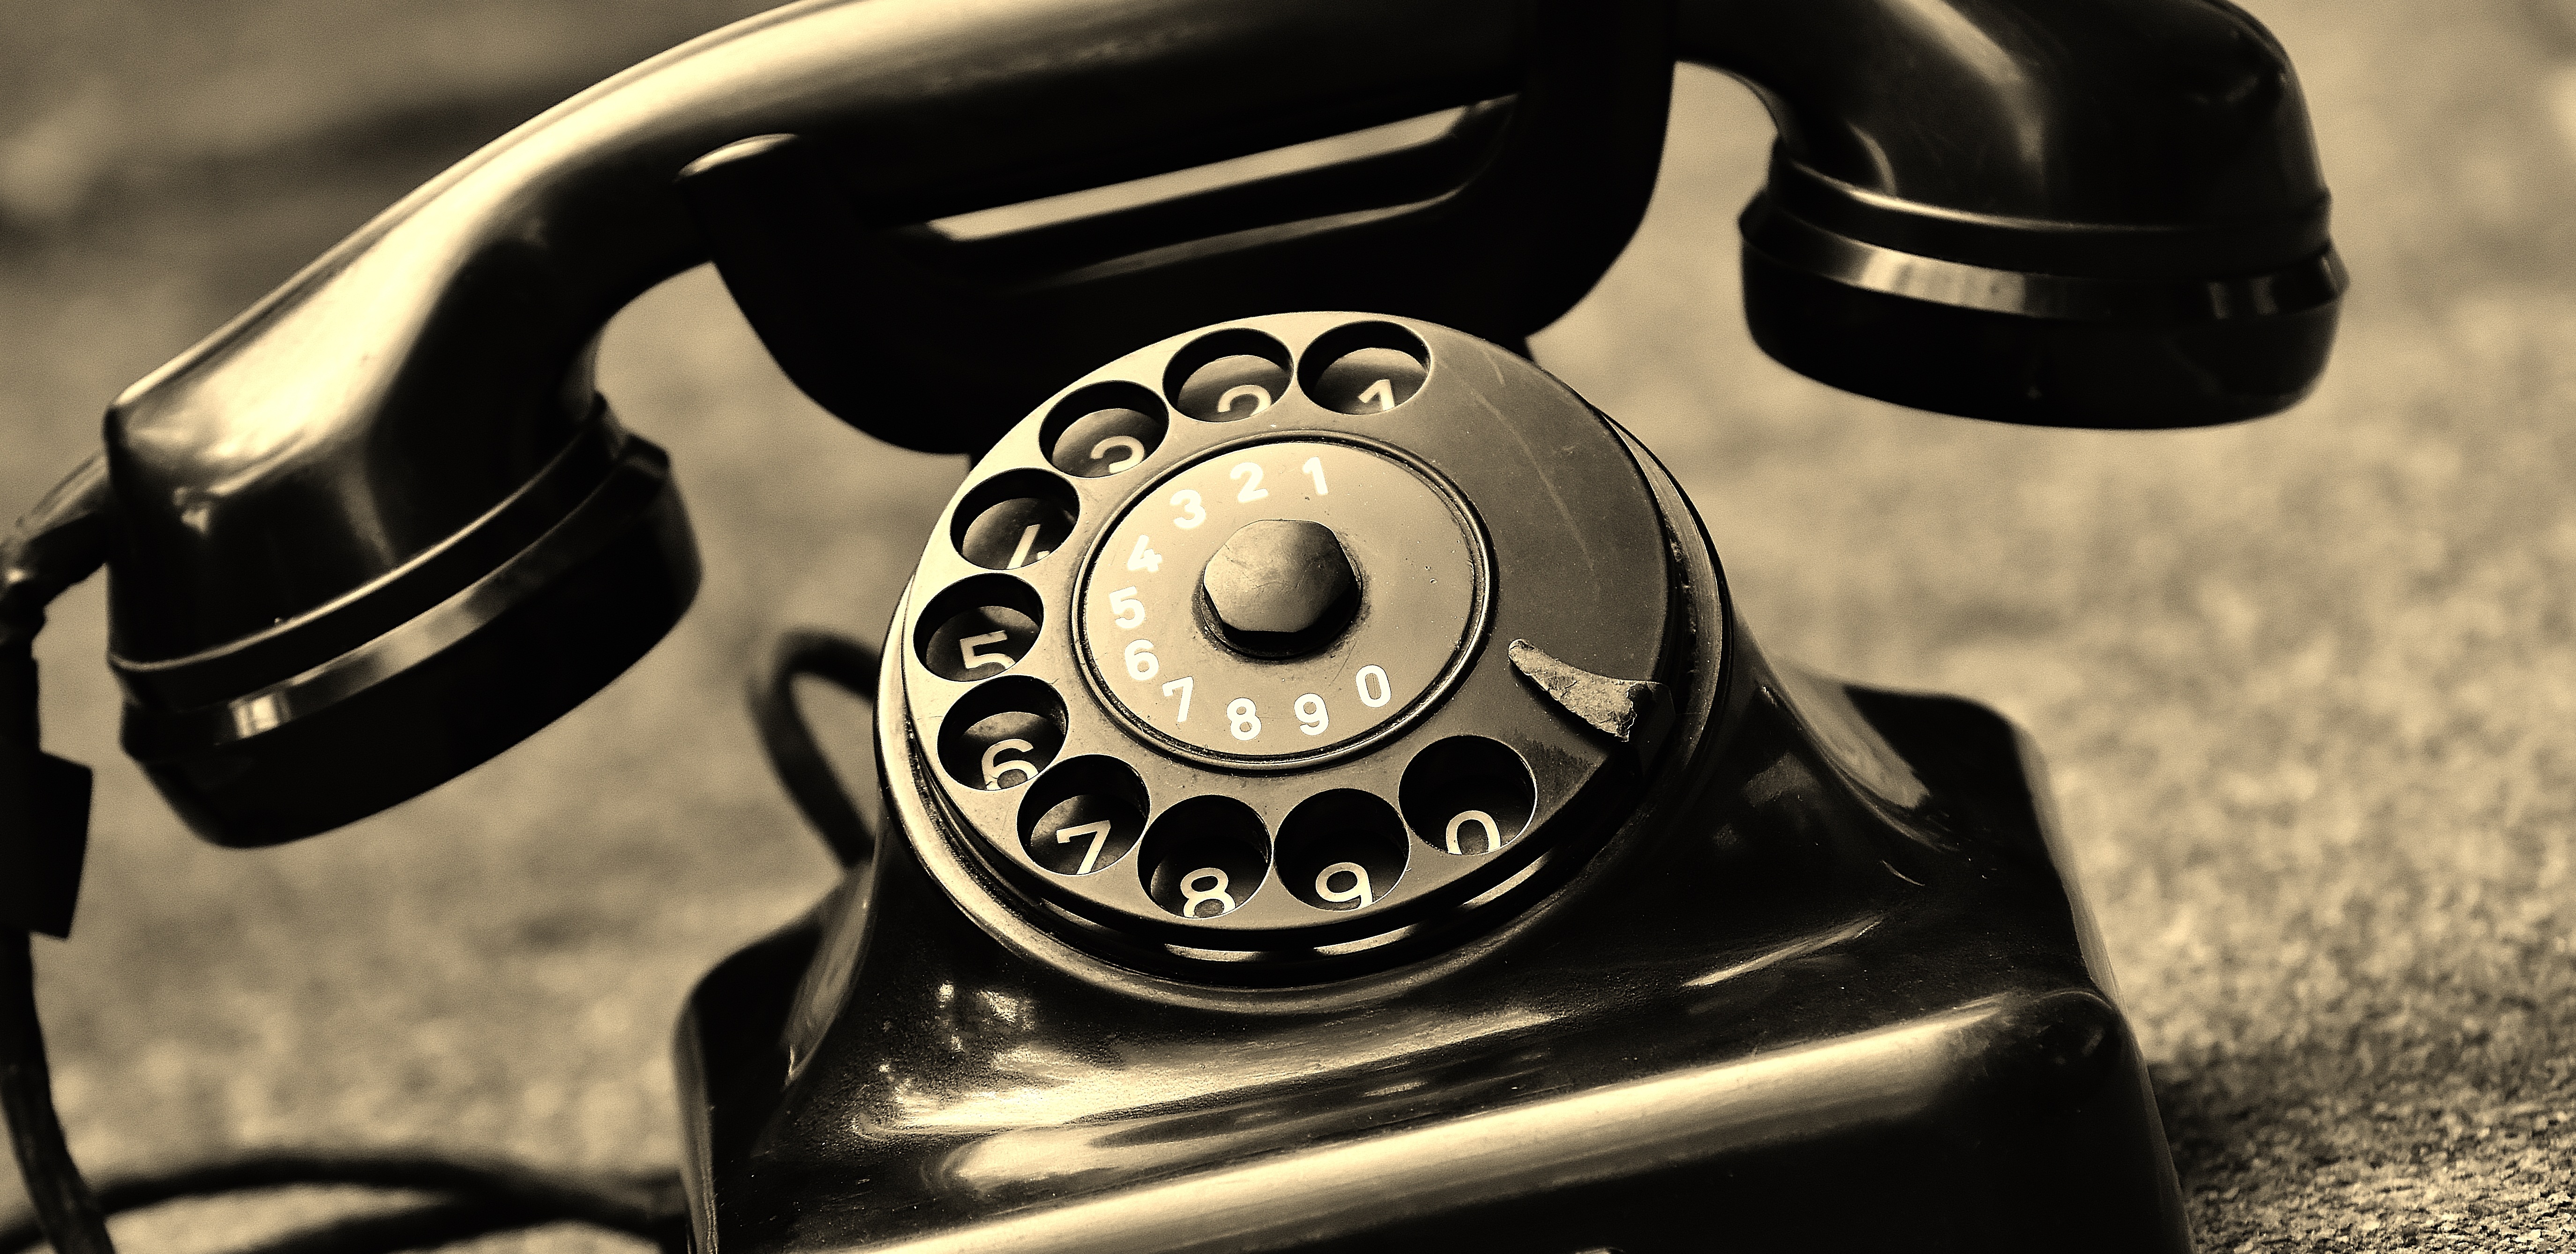
black and white, car, vintage, antique, wheel, vehicle, telephone, gadget, black, monochrome, classic, monochrome photography, single lens reflex camera